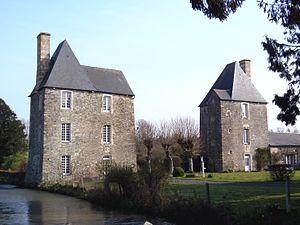
Planquery (Normandie, France). Le château.
Planquery est une commune française, située dans le département du Calvados en région Normandie, peuplée de 241 habitants.